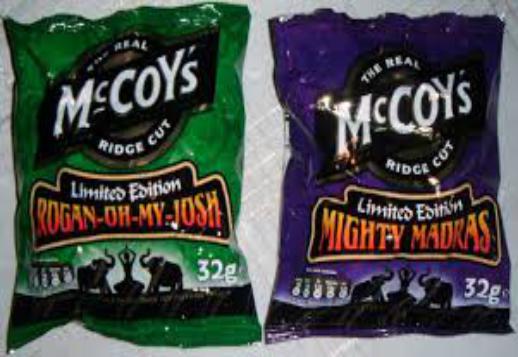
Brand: McCoys Crisps
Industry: Food